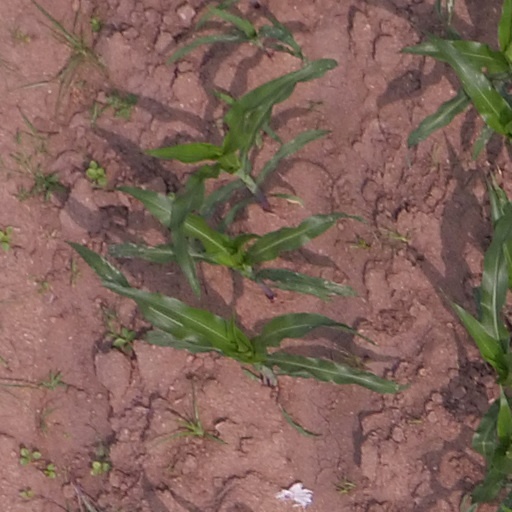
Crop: maize; corn